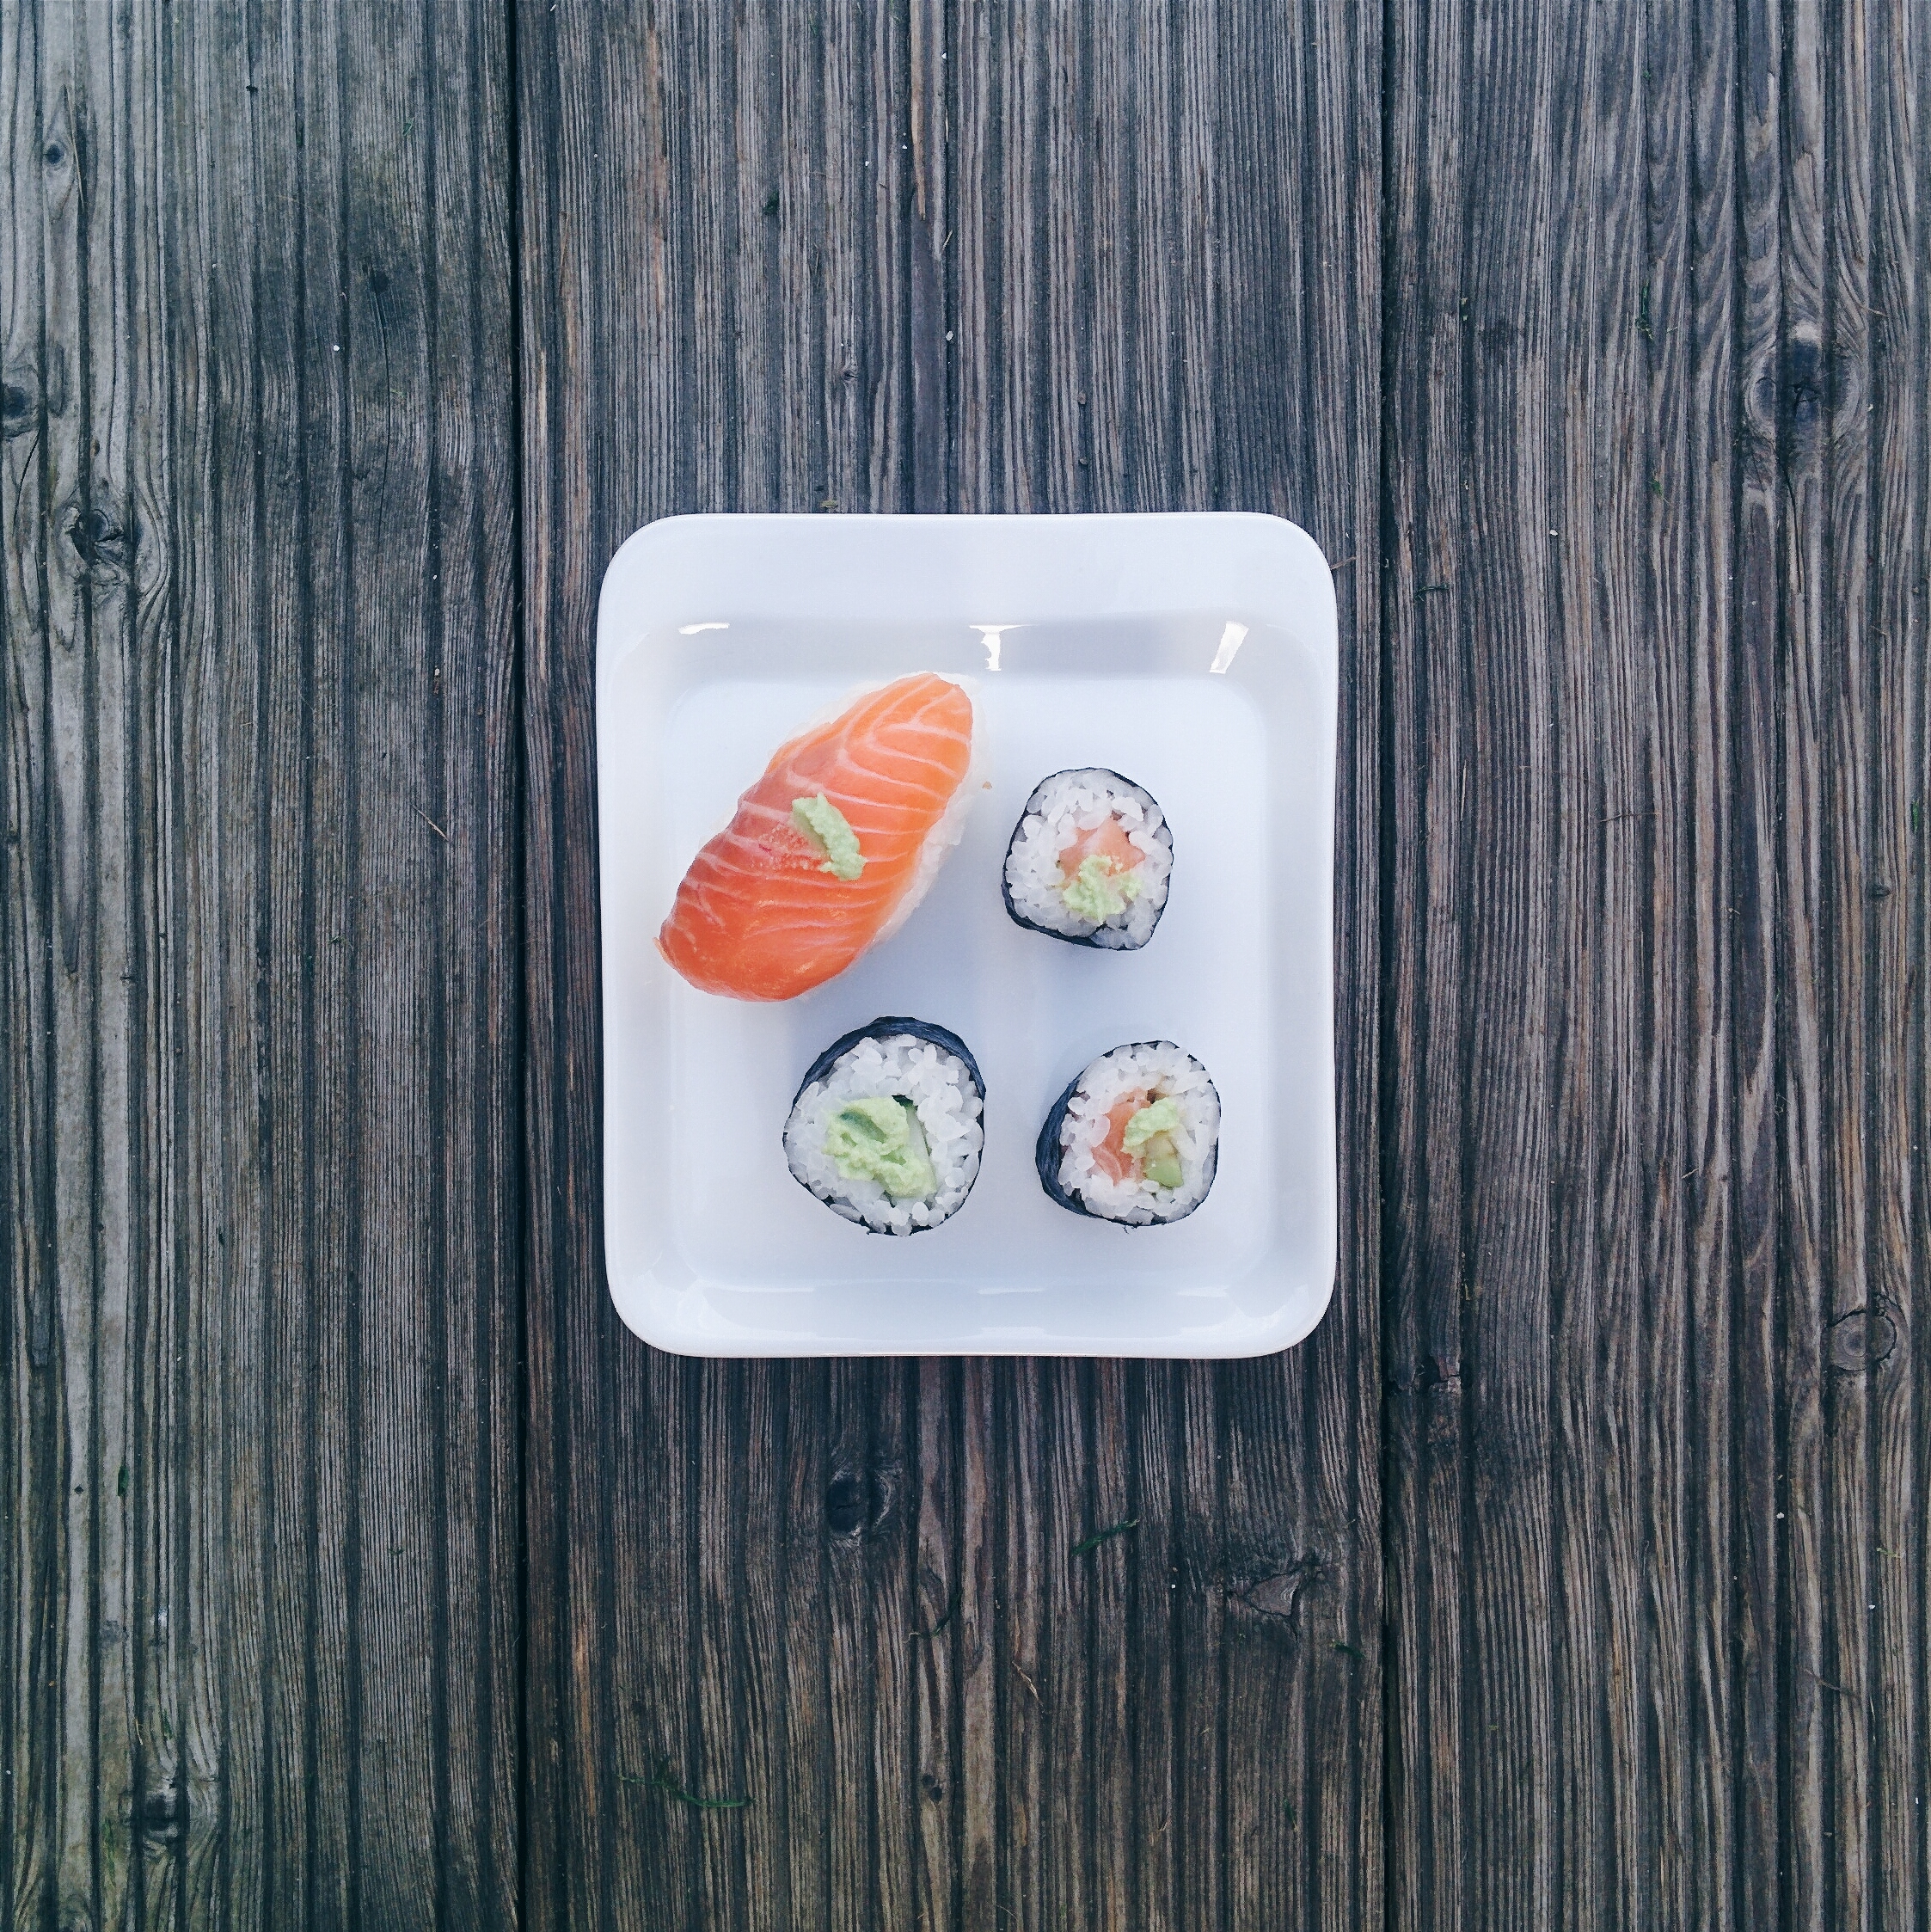
food, dish, cuisine, comfort food, sashimi, sushi, ingredient, platter, garnish, smoked salmon, japanese cuisine